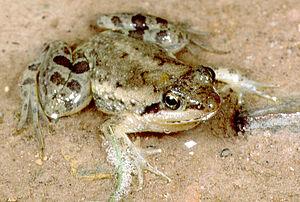
Phrynobatrachus perpalmatus est une espèce d'amphibiens de la famille des Phrynobatrachidae.